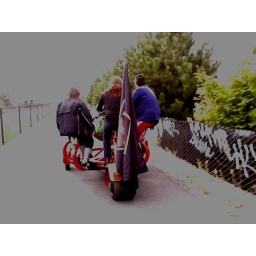
Seven seat bike under way on trail